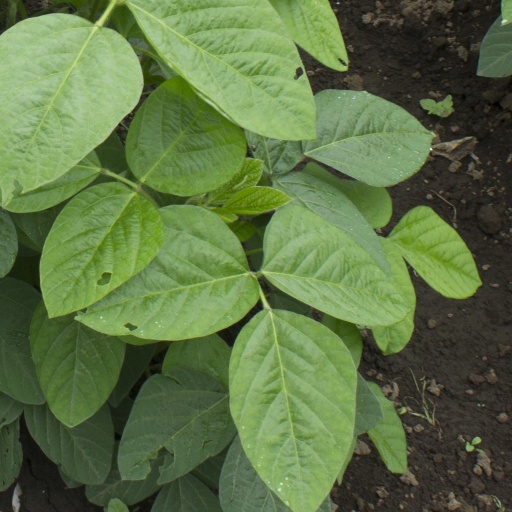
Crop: soybean